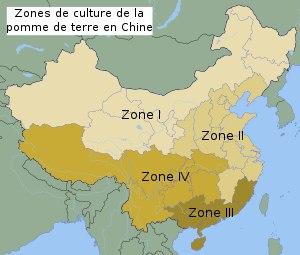
En Chine, le secteur de la pomme de terre s'est considérablement développé au cours des dernières décennies, tant dans le domaine agricole que dans celui de la transformation industrielle. La production de pommes de terre y a été multipliée presque par cinq entre 1961 et 2007. La république populaire de Chine, qui en 2008 a produit 57,1 millions de tonnes de pommes de terre, soit près d'un cinquième de la production mondiale, est devenue depuis 1993 le premier producteur mondial de ce tubercule, devant l'Inde et la Russie. Parallèlement, la consommation a fortement augmenté, notamment sous la forme d'aliments industriels reflétant l'urbanisation et l'augmentation du niveau de vie d'une partie croissante de la population ainsi que l'occidentalisation des modes de vie, la consommation de frites accompagnant celle de viande de bœuf, notamment dans les chaines de restauration rapide qui se développent rapidement. Ainsi McDonald's a implanté plus de 1000 enseignes en Chine ces dernières années.